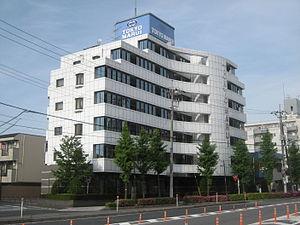
Tokyo Marui Co. Ltd est une firme japonaise fondée en 1965 et produisant, depuis la fin des années 1980, divers types de répliques d’armes utilisées dans le domaine de l'Airsoft.